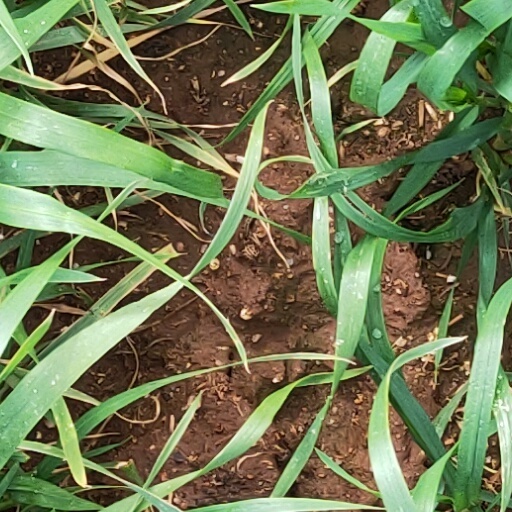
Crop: wheat